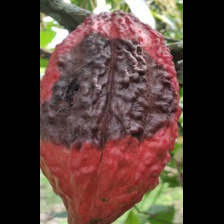
Label: phytophthora